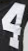
Number: 4